The Rolling Stones Pacific Tour 1973

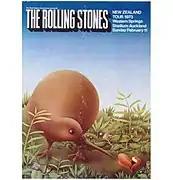
Poster for the sole New Zealand concert, designed by Ian McCausland.

The standard set list for the New Zealand and Australian shows on the tour was: